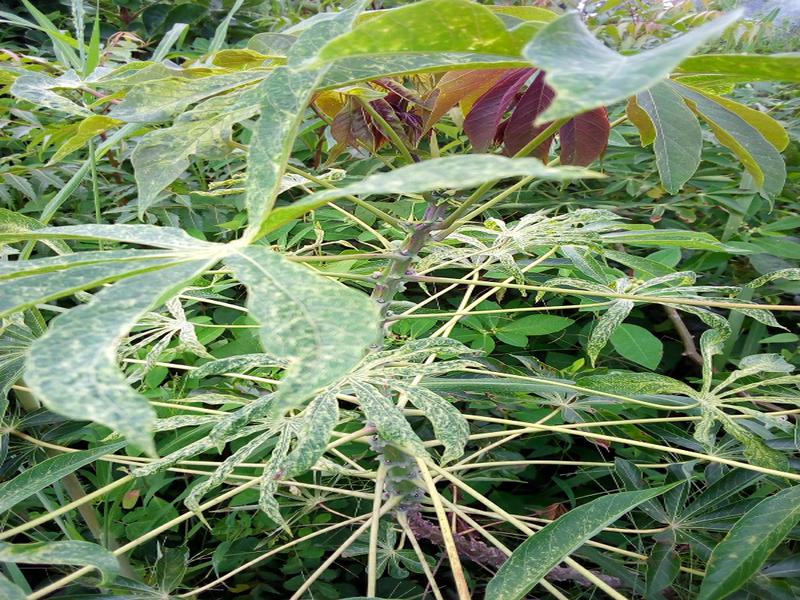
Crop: cassava
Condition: green_mottle